Jean Chrétien

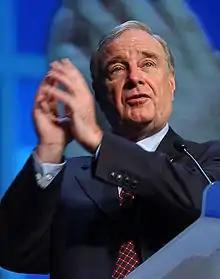
Paul Martin was Chrétien's main opponent for the leadership of the Liberal Party in 1990. The campaign between them started a political rivalry that would endure throughout and beyond Chrétien's premiership.

The Liberals lost the federal election of May 1979 to a minority Progressive Conservative government led by Joe Clark. However, the PC government fell when the House of Commons failed to approve its budget in December, triggering the 1980 Canadian federal election in February. Trudeau had originally resigned the Liberal leadership after his 1979 election loss, but no leadership election had taken place to choose his successor before the fall of the Clark government; this allowed him to rescind his resignation and lead the Liberals to victory with a majority government.